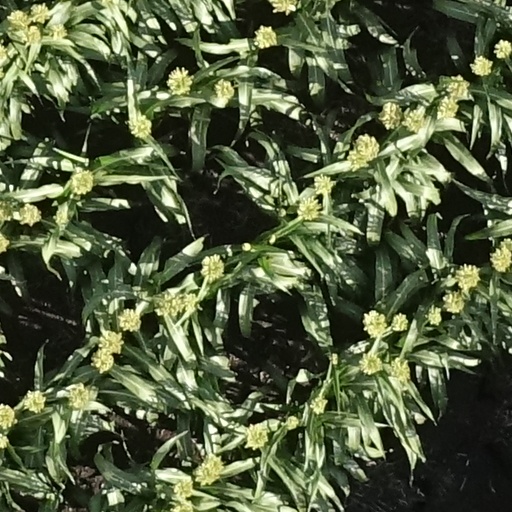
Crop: sorghum